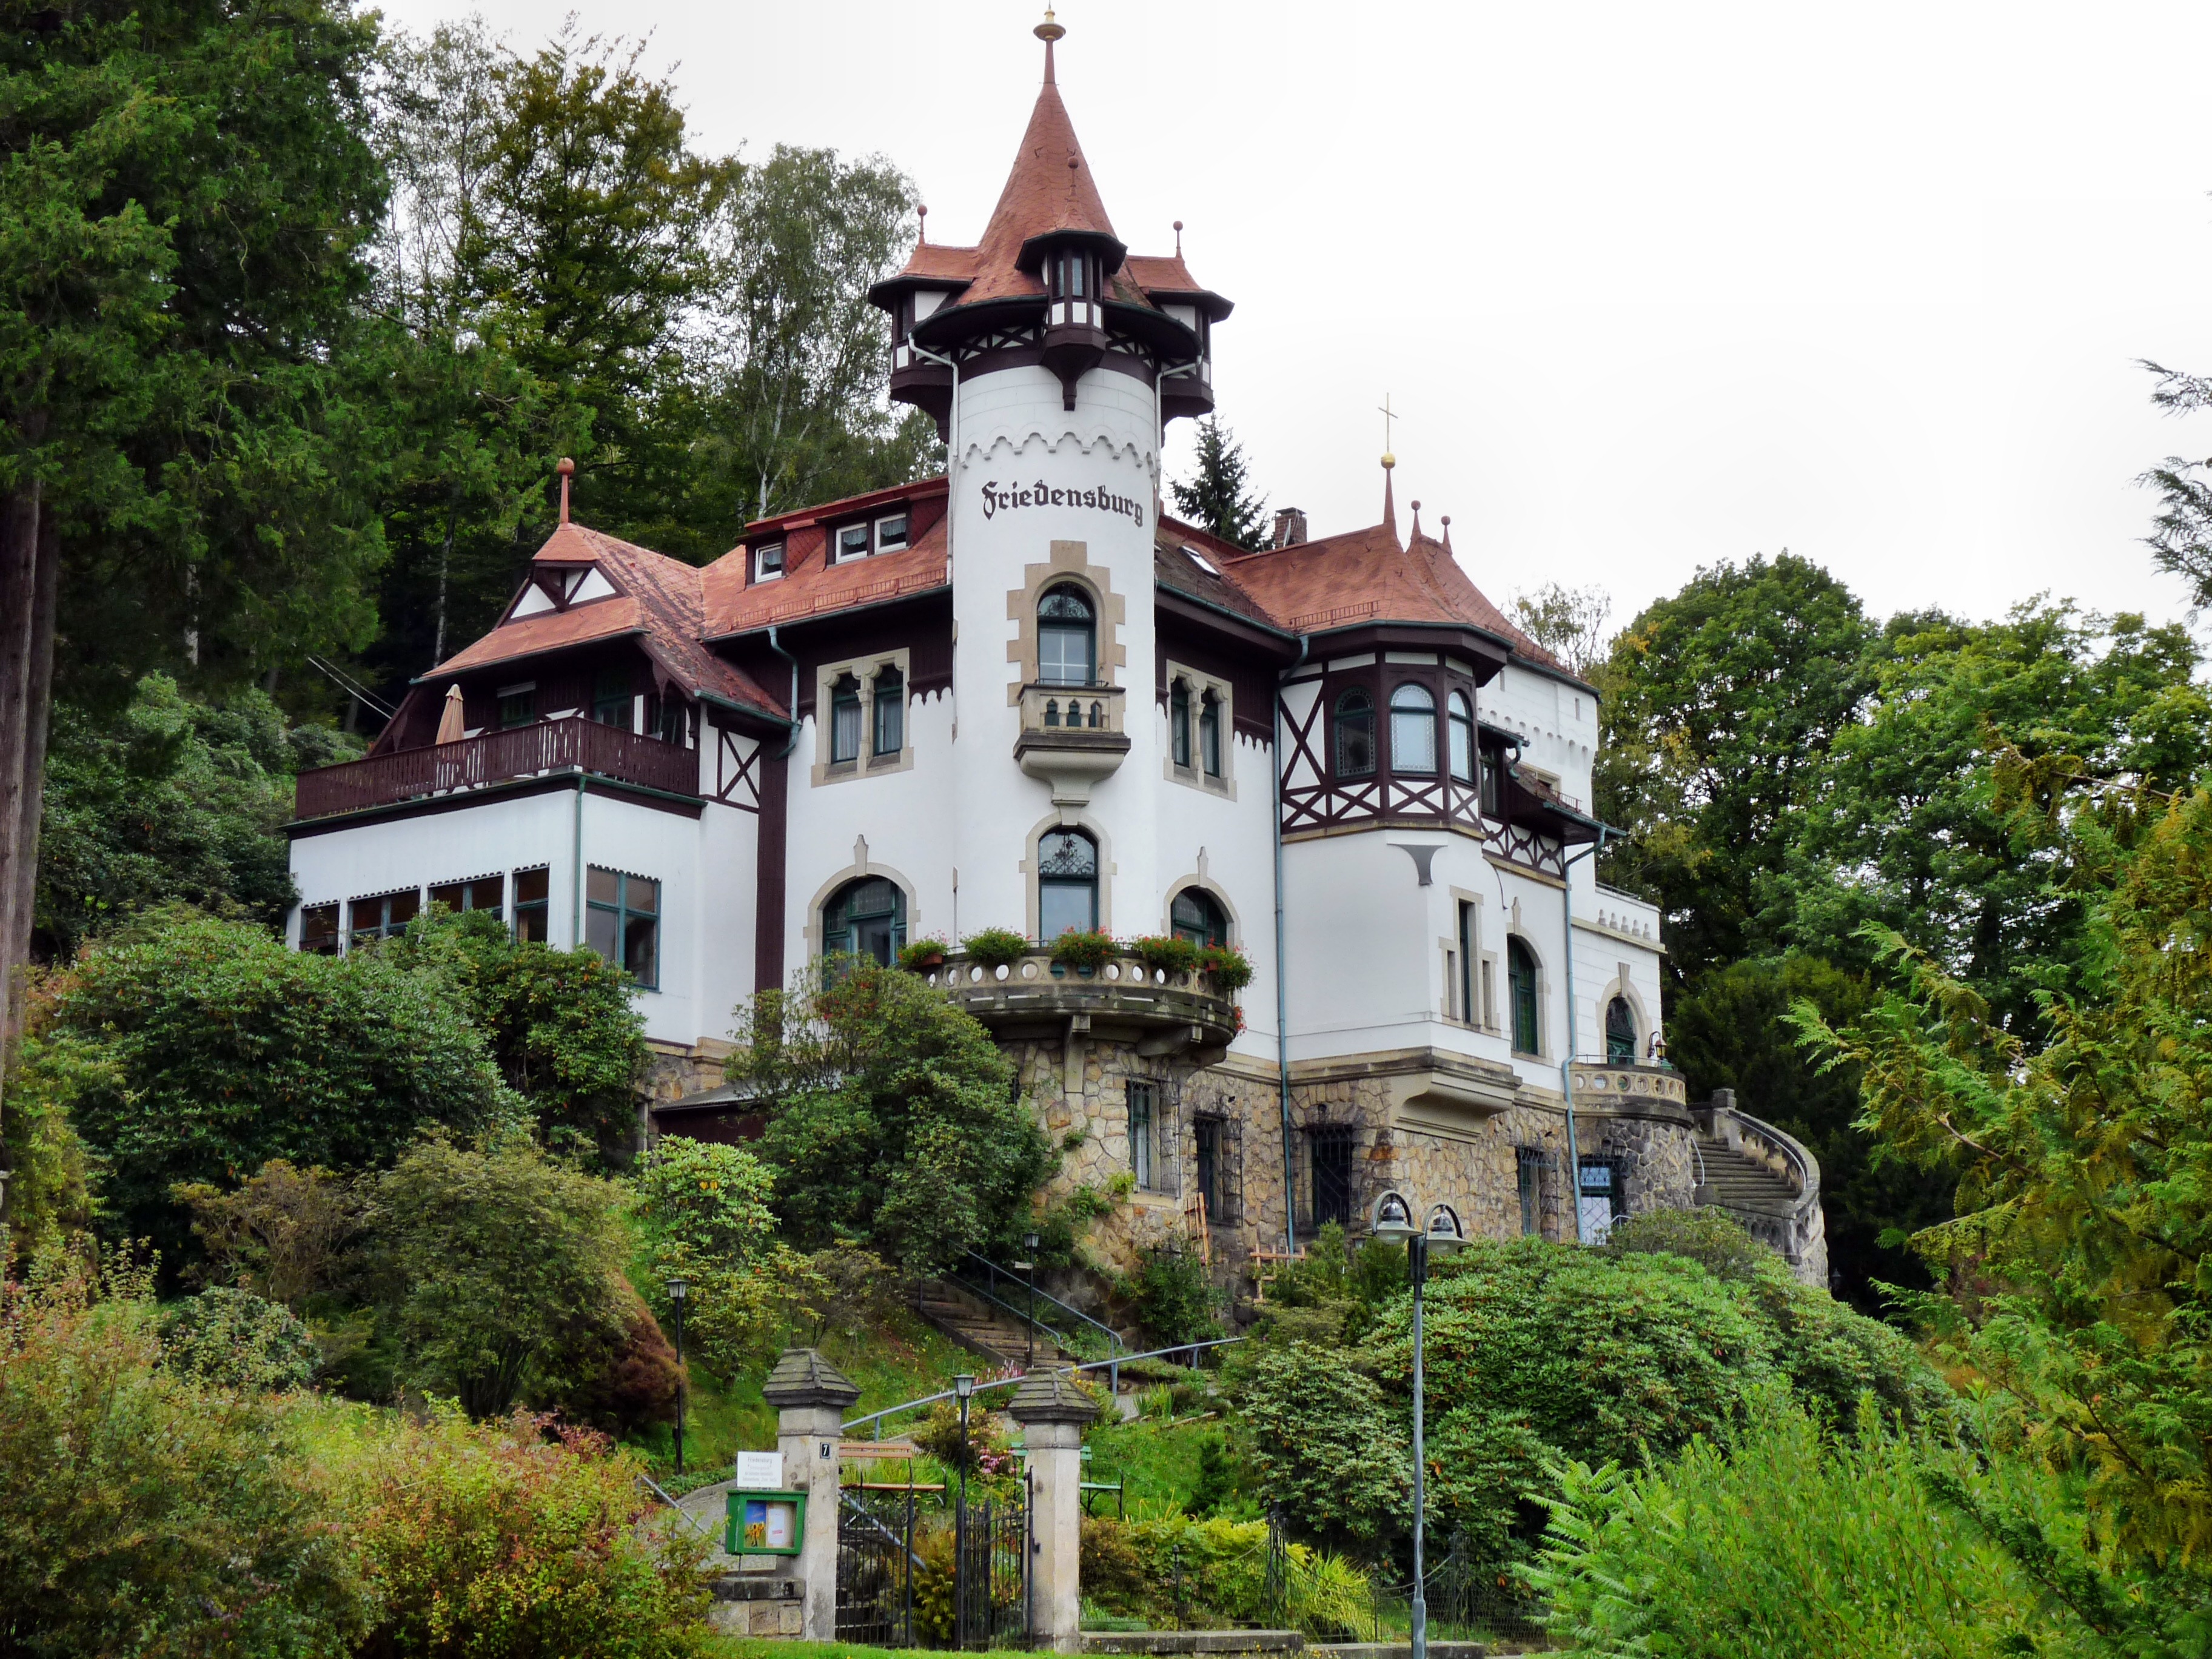
architecture, mansion, house, building, chateau, estate, mini castle, peace castle in rathen